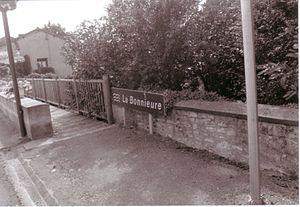
La Bonnieure est une rivière du sud-ouest de la France et un affluent de la Charente. Elle arrose le département de la Charente, de Roumazières-Loubert à Mansle, où elle se jette dans la Charente.